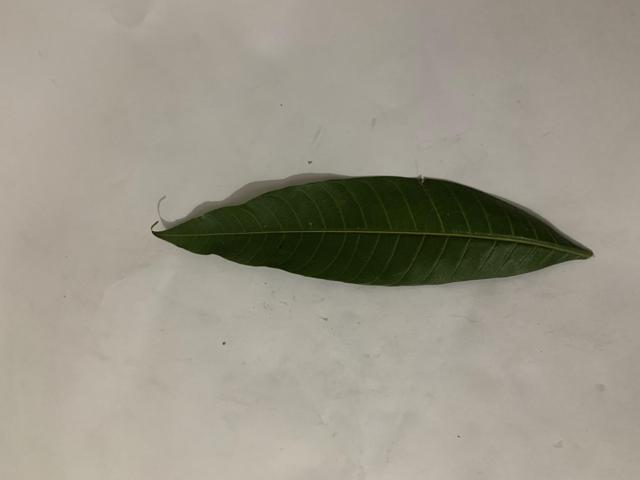
Mango leaf variety: Banana